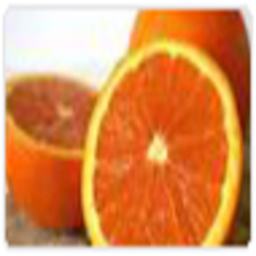
Label: Orange